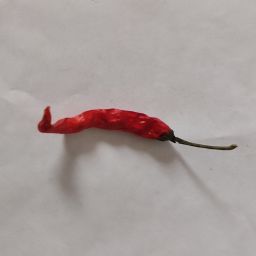
Crop: Chile Pepper
Quality: Dried